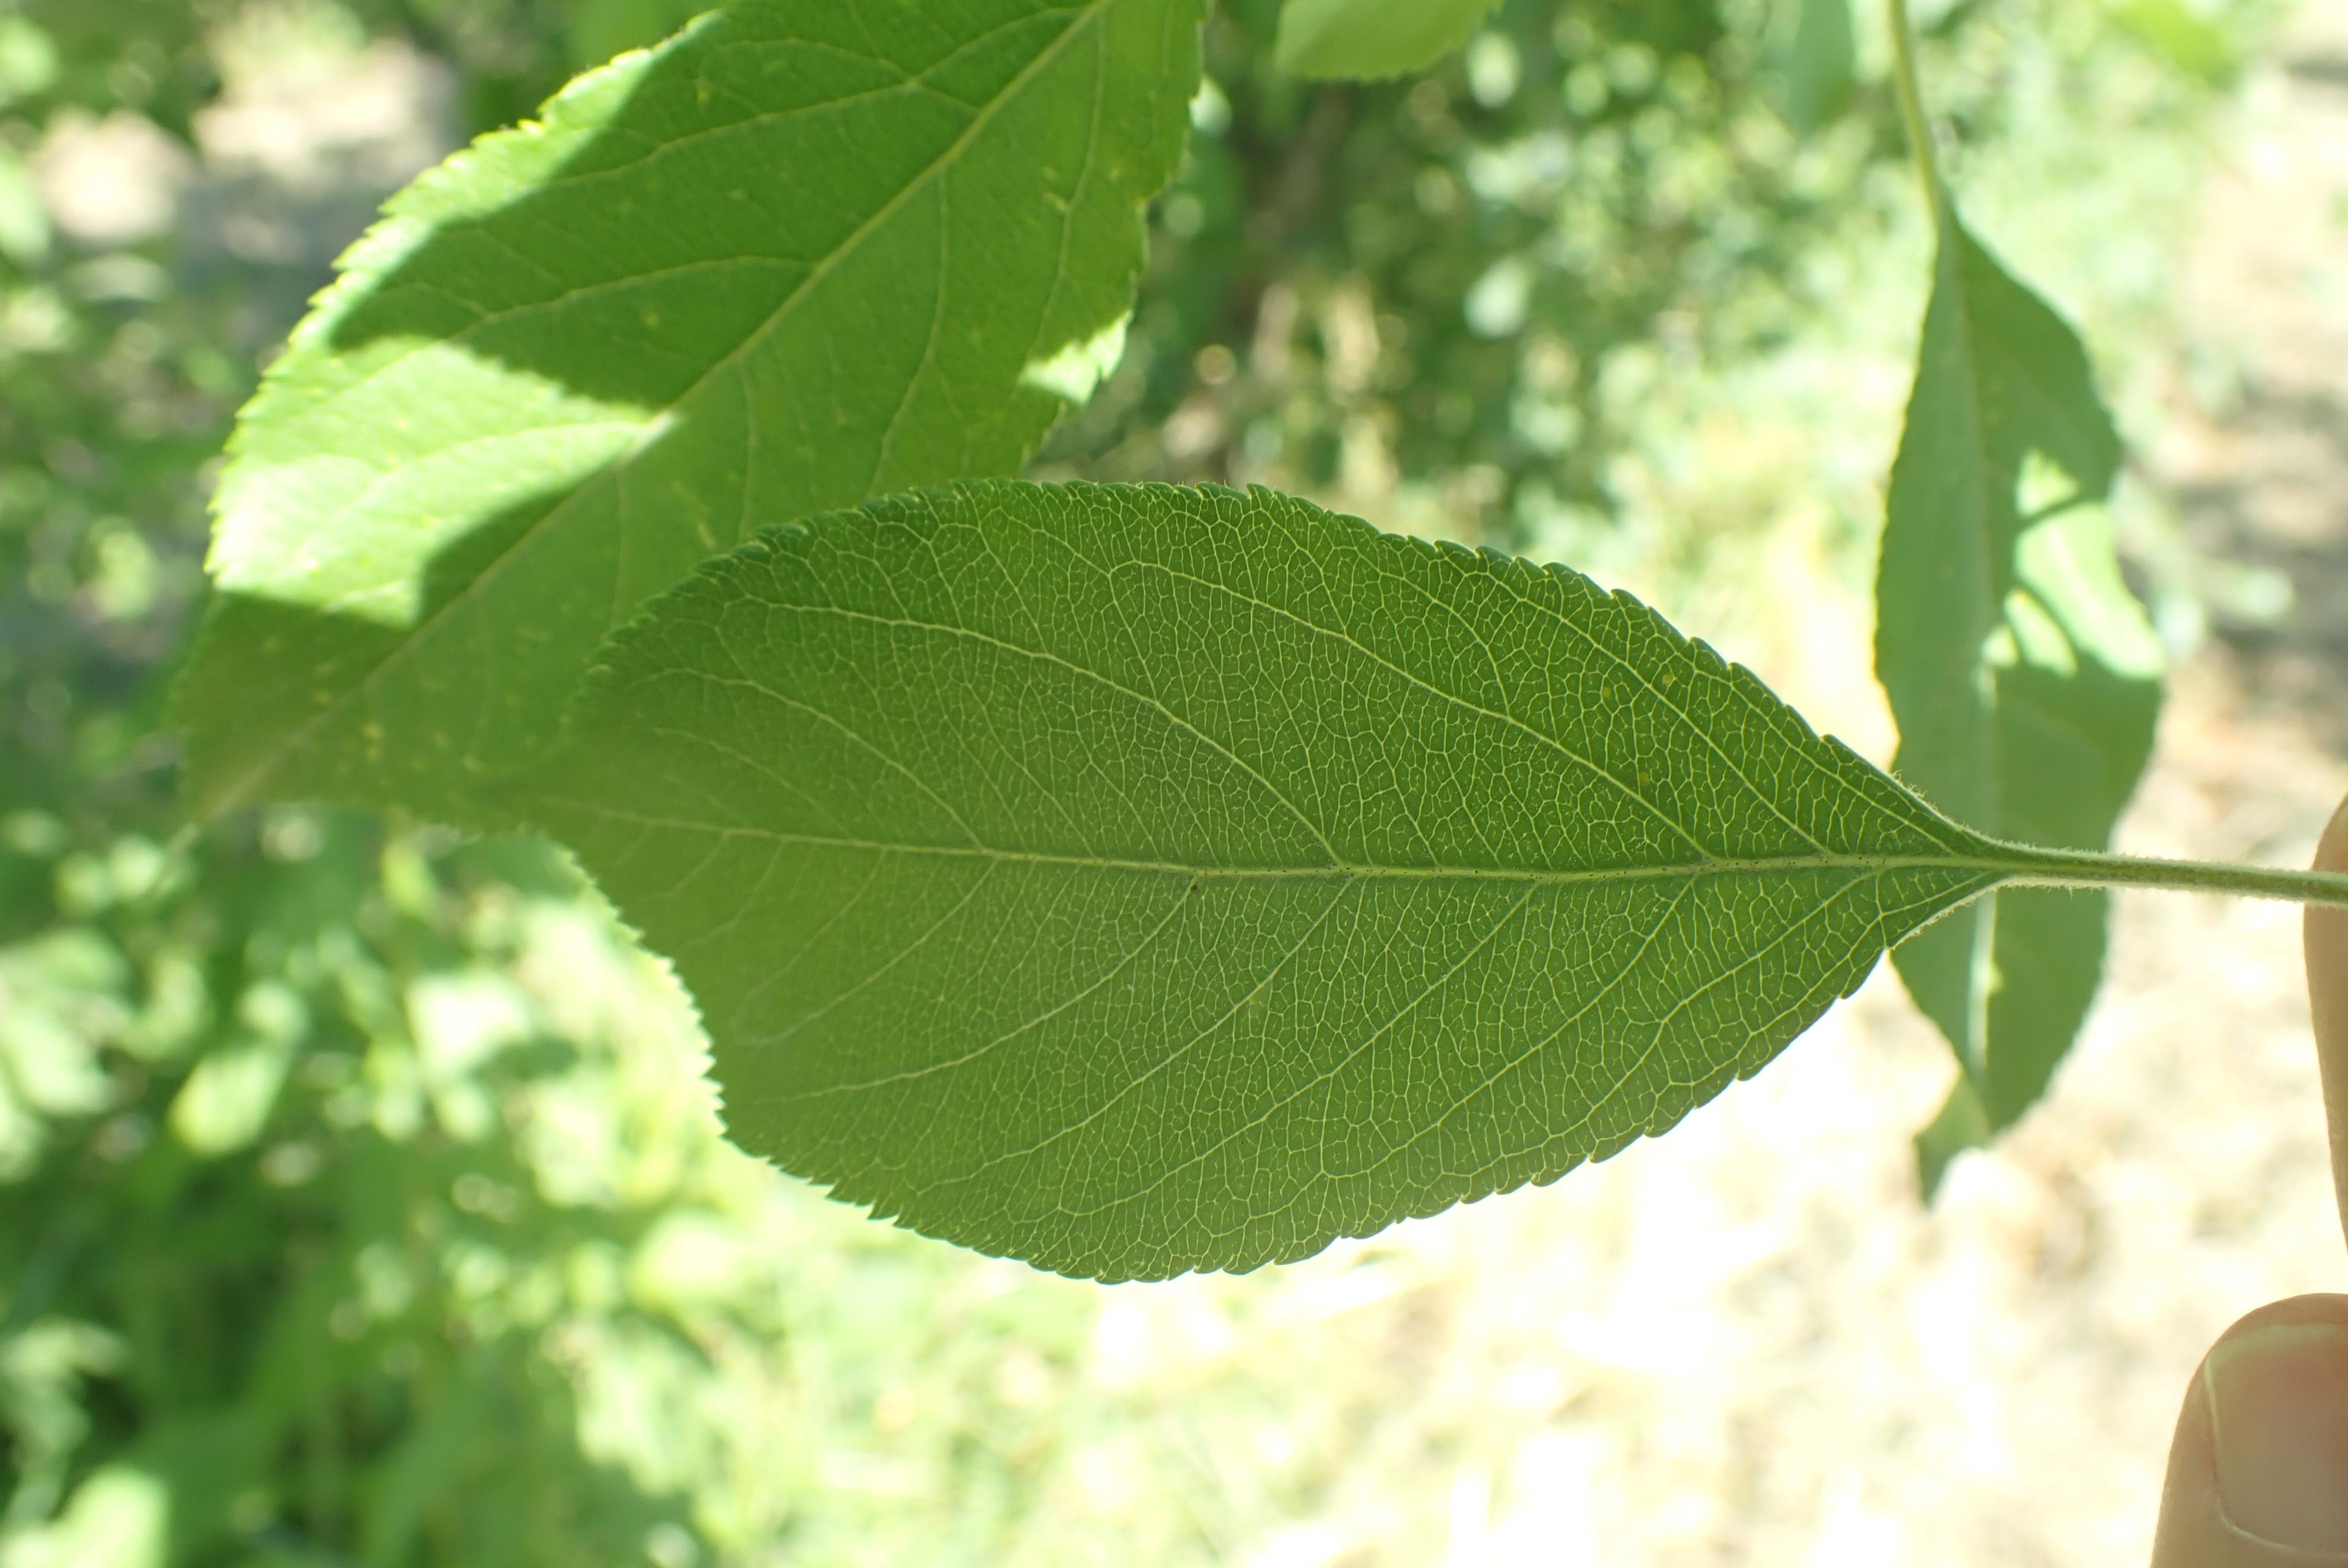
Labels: healthy